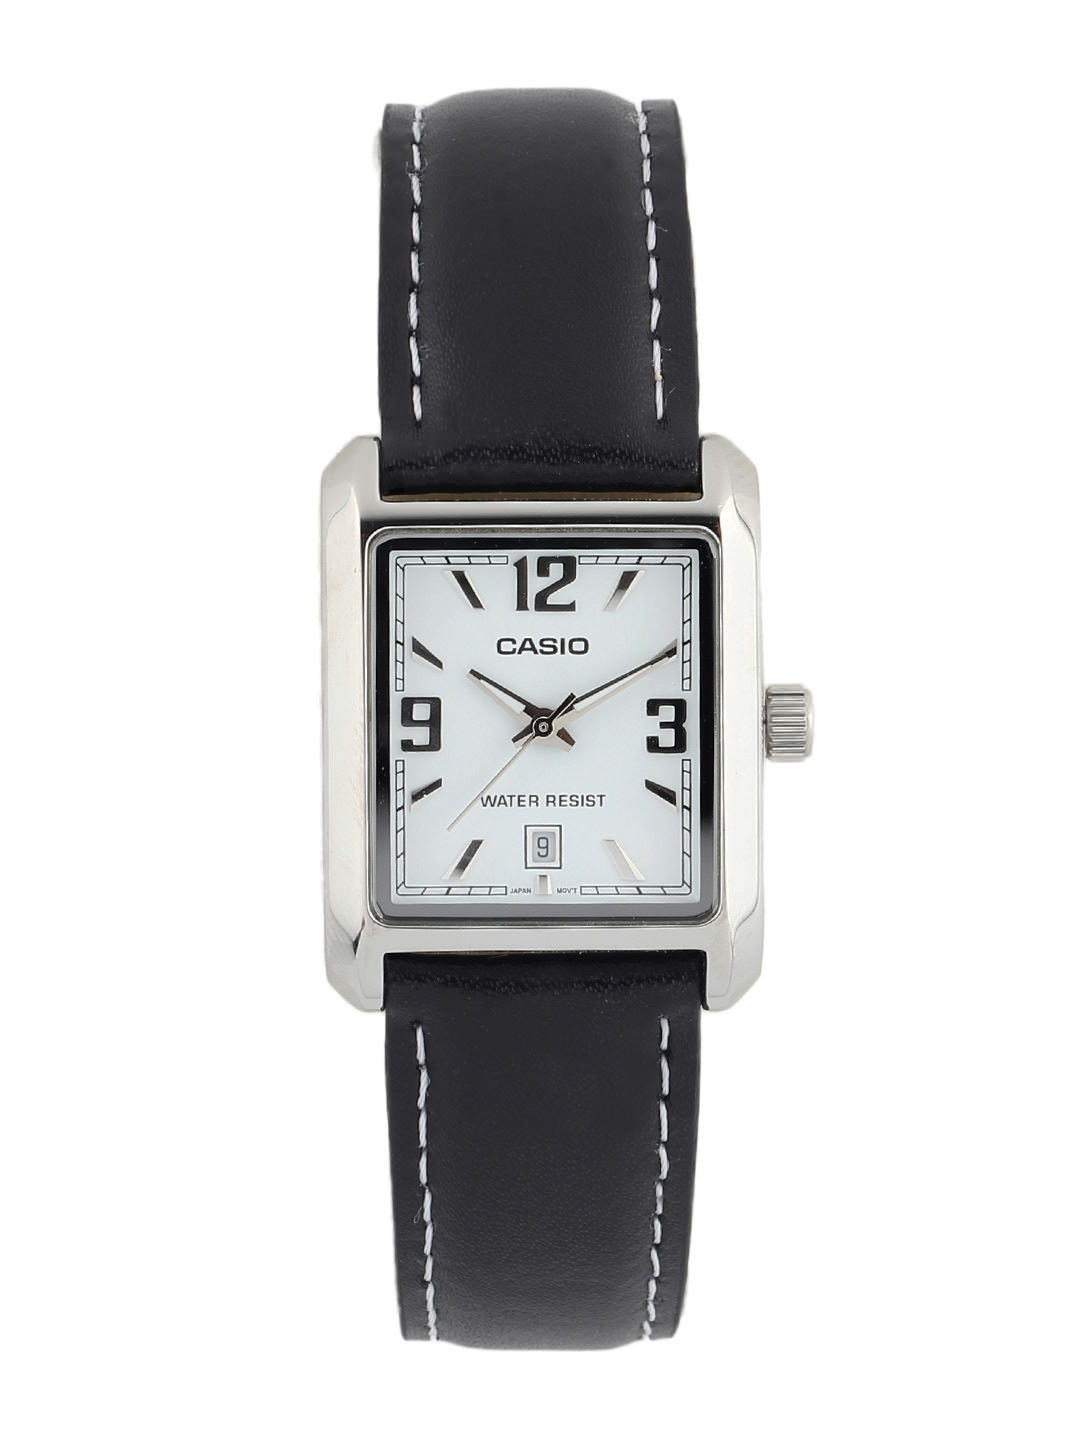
CASIO ENTICER Women White Dial Analogue Watch A593
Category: Accessories / Watches / Watches
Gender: Women
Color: White
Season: Winter 2016
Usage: Casual